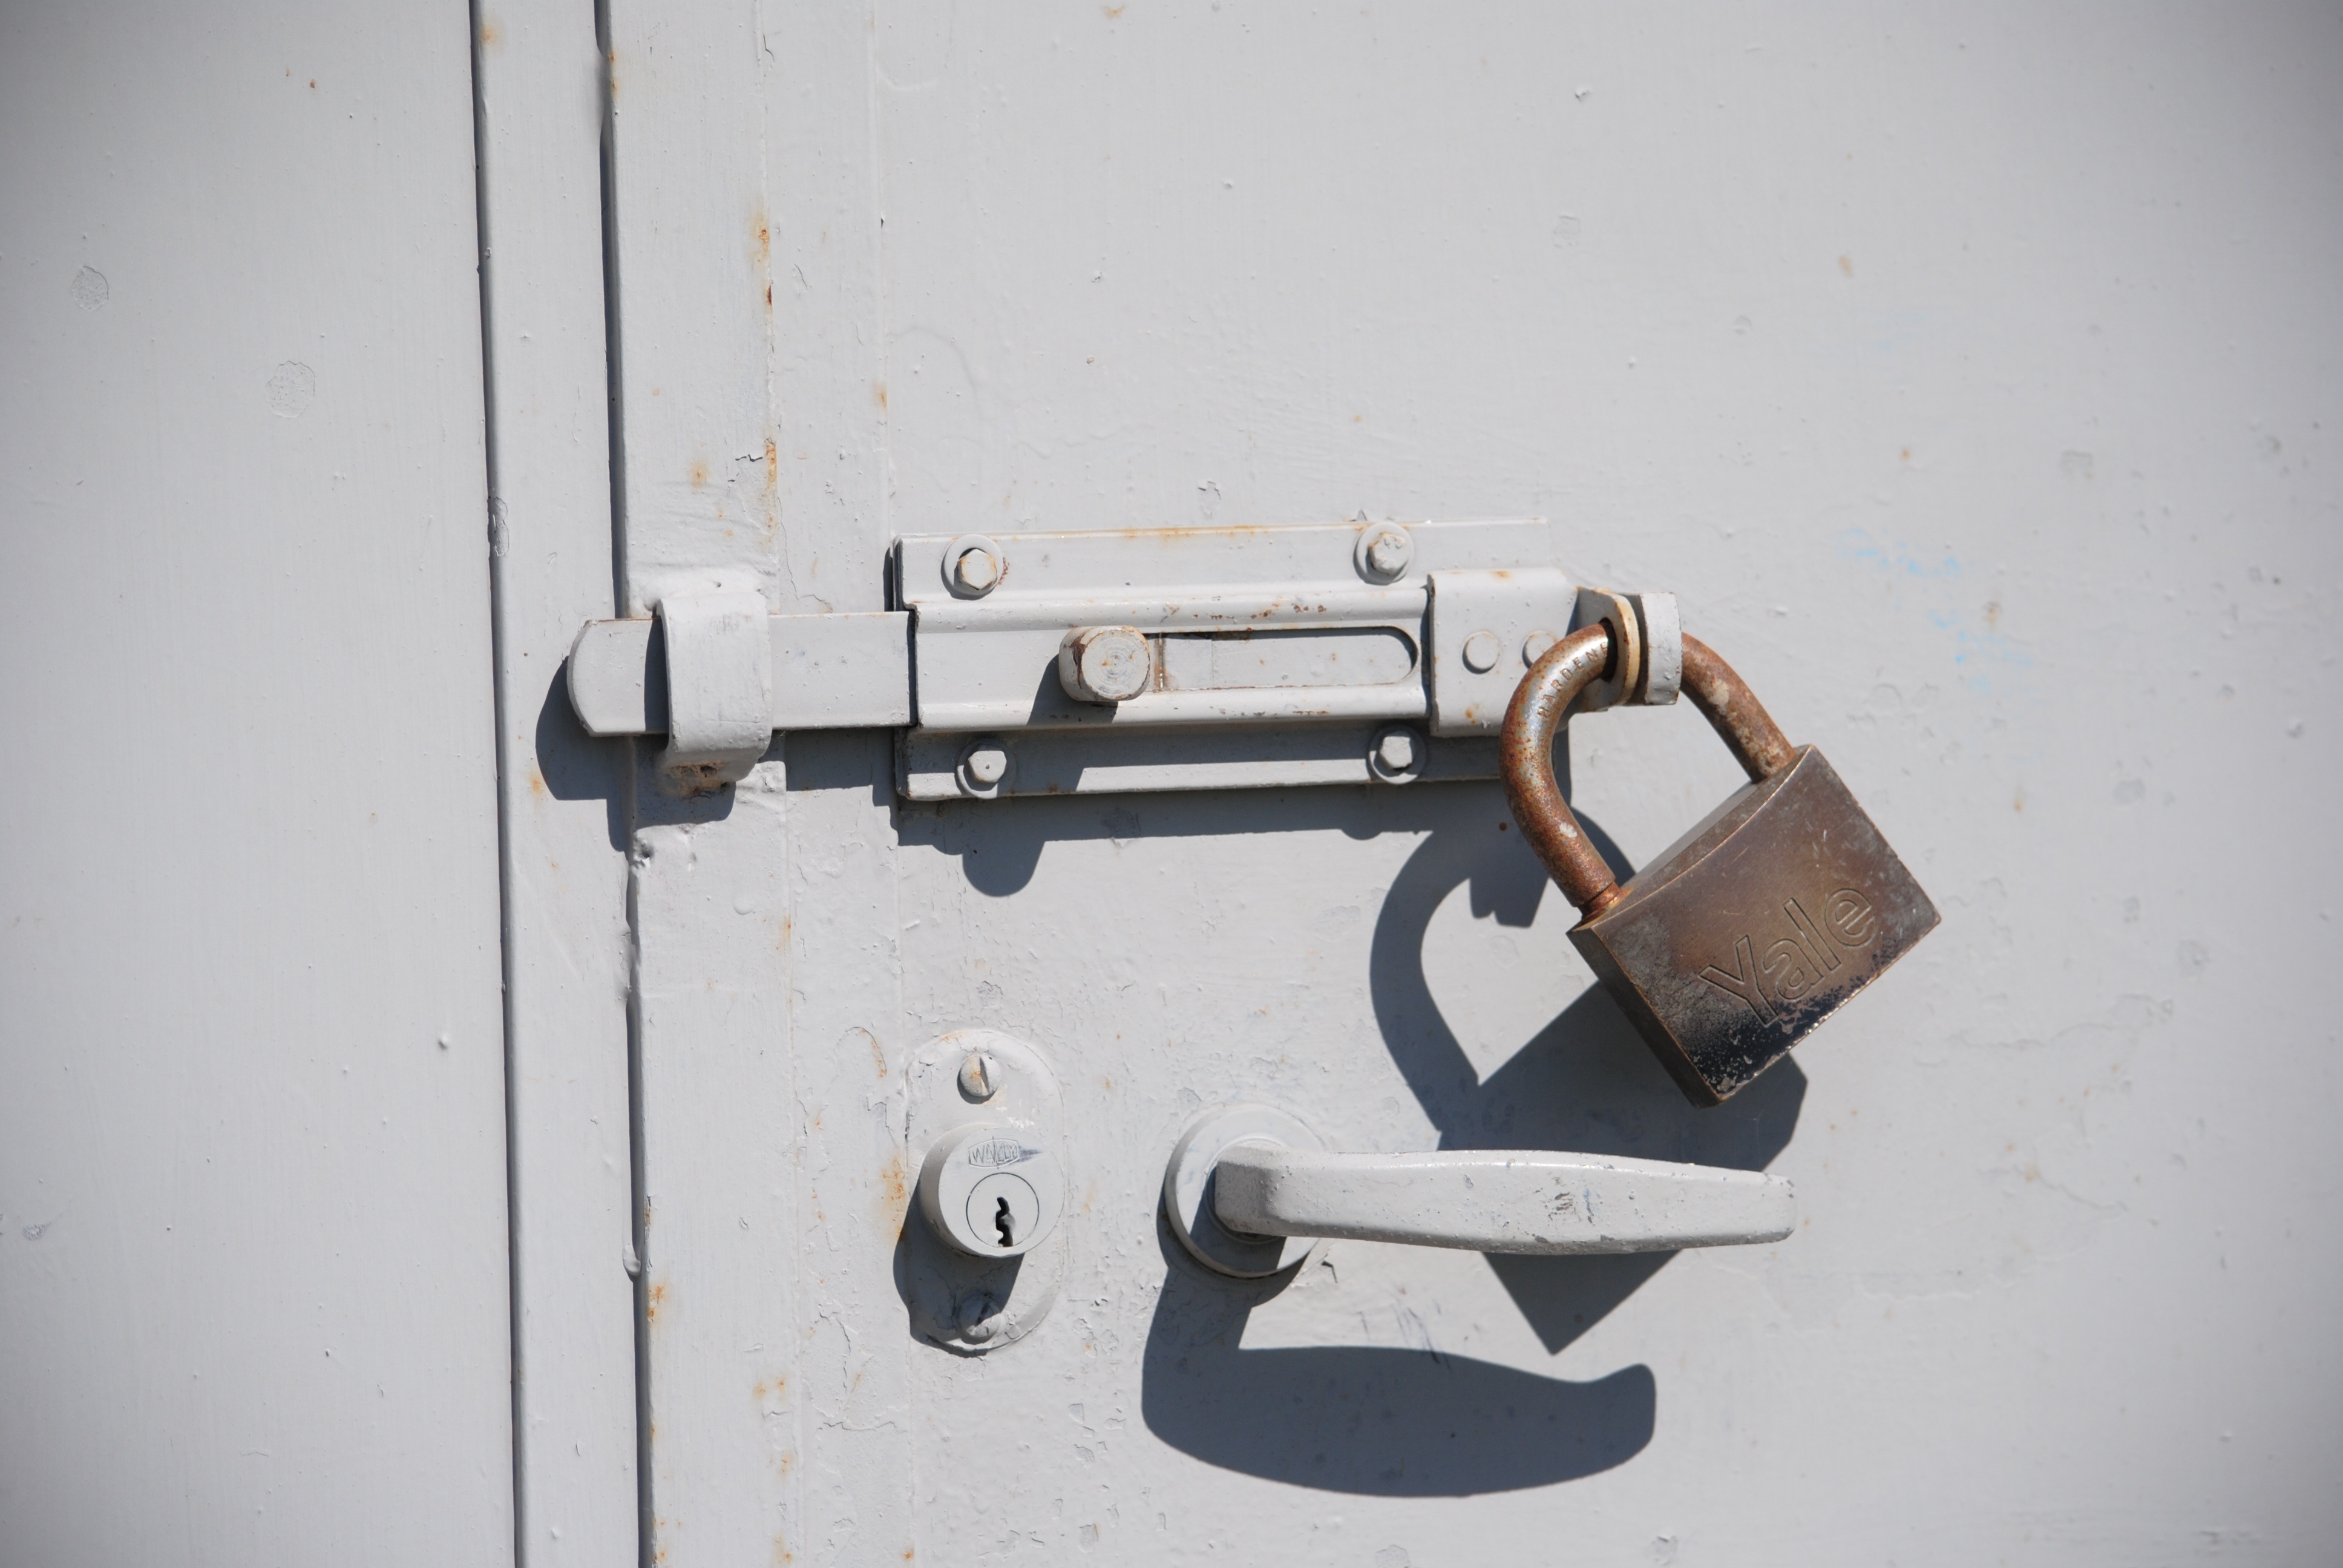
sun, shadow, machine, weapon, padlock, gun, firearm, man made object, yale